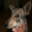
Label: dog